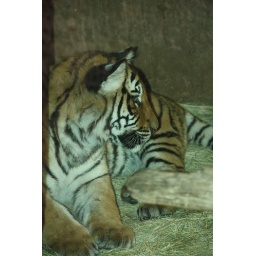
tiger cub resting in the shade